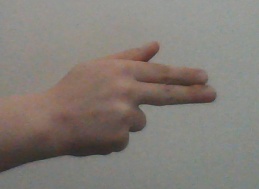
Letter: ghain